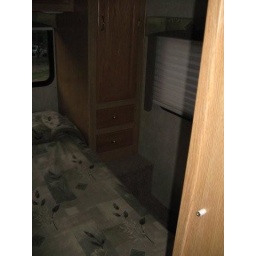
Left rear corner cabinet beside bed